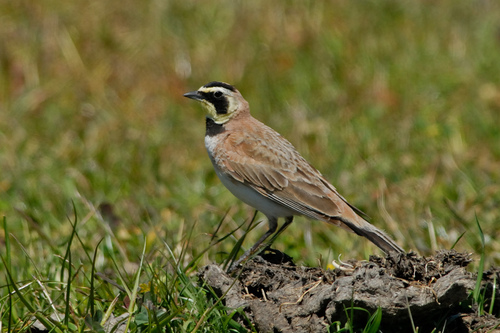
the bird has a black eyering, skinny thighs and a black bill.
the bird has a black eyering and black bill that is short.
this bird is primarily brown with a white belly and black markings around the neck and head.
bird with gray beak, tarsus and feet, brown wings, and white breast, belly and abdomensmall white brown black and yellow bird with long tarsus and medium black beakthe bird has a relatively small beak compared to the body with brownish tan wings and a black cheek patch and yellow throat.
this is a brown and white bird with black on its head and a white breast.
this bird has a white and black striped face, brown and tan colored coverts, and a pure white chest.
this bird has tan wings and a black face with white superciliary and black throat and crown.
this bird has a black crown with white eyebrows and brown coverts.
Species: Horned Lark